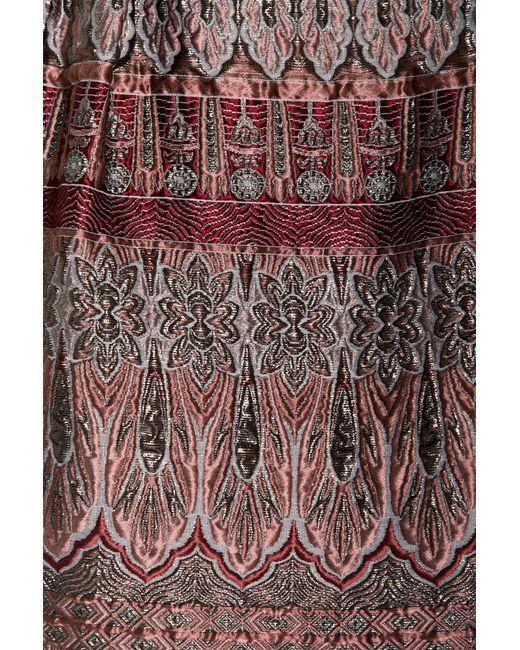
Hauchdünner Rock in mehreren Farben für Frauen